Bagrat Galstanyan

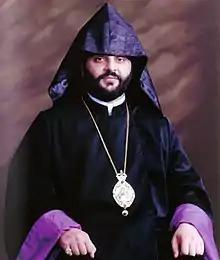
Galstanyan's official portrait in 2012

Archbishop Bagrat Galstanyan (born May 20, 1971) is an Armenian prelate of the Armenian Apostolic Church who is currently serving as bishop of the Diocese of Tavush. He also served as primate of the Armenian Diocese of Canada based in Montreal from May 2003 to May 2013. As the bishop of a border region affected by the cession of villages to Azerbaijan, he led protests against the Armenian government in 2024. As of June 2025, he is detained for allegedly planning a putsch.